Stanisław Pyjas

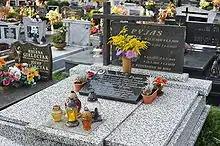
Stanisław Pyjas's grave on a cemetery in Gilowice, Żywiec County

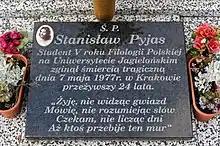
grave plaque

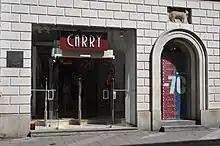
7 Szewska Street in Kraków, 2008

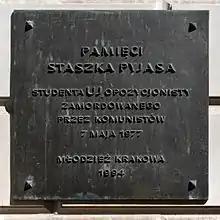
Stanisław Pyjas's memorial plaque at 7 Szewska Street in Kraków

Stanisław Włodzimierz Pyjas (1953–1977) was a Polish student of the Jagiellonian University in Kraków, member of the anticommunist student movements. He died on 7 May 1977, in Kraków. The exact circumstances of Pyjas’ death are still a mystery and his case, which is still disputed, shook public opinion in Poland. According to one scenario he was murdered and the killers, probably members of the communist Secret Services, arranged the death to look like an accident. The official scenario, however, states that his death occurred after he fell from the stairs while being drunk. In 2011 his body was examined, and the outcome states that it was the fall that caused his death and that he had not been beaten.